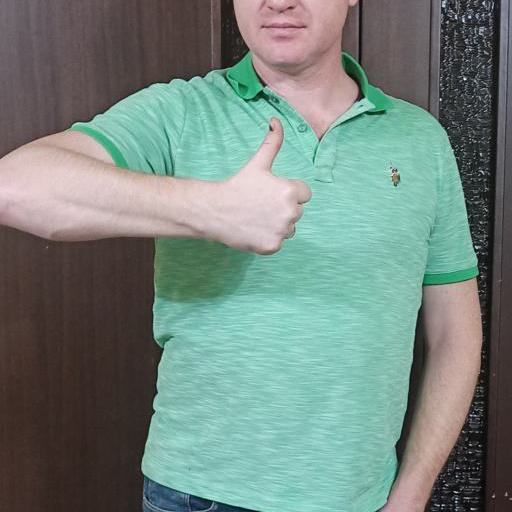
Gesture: like